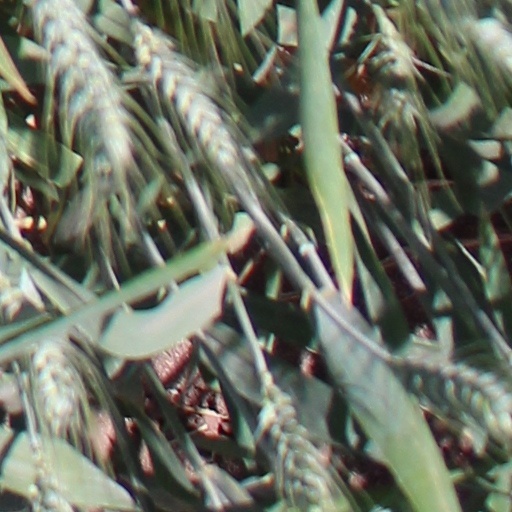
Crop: wheat